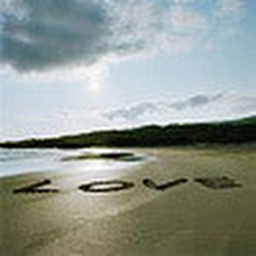
Word love written in sand on beach